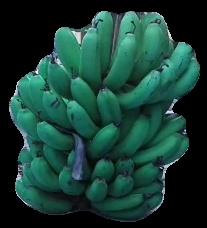
Variety: pachbale
Grade: grade2